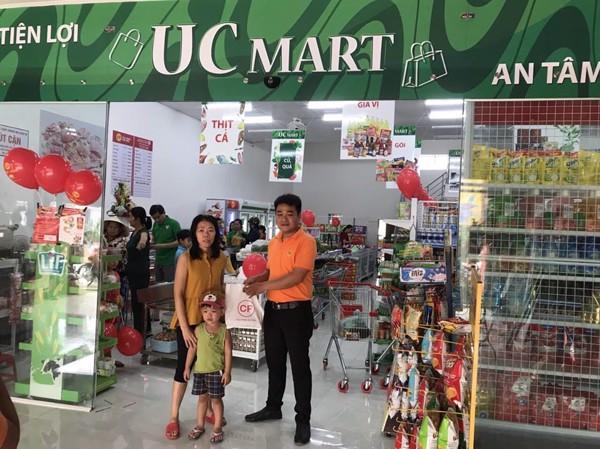
có một vài người xuất hiện ở khu vực cửa của cửa hàng